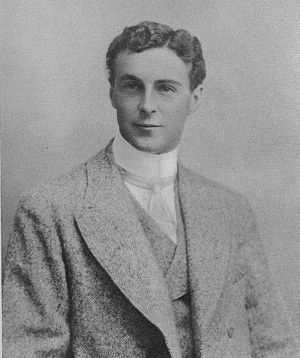
Reginald Doherty
"Reginald Frank ""Reggie"" Doherty var en britisk tennisspiller, der vandt fire Wimbledon-singletitler i træk, mellem 1897 og 1900. Han vandt desuden herredoubleturneringen otte gange, ligesom han vandt US Open-herredoublen to gange.